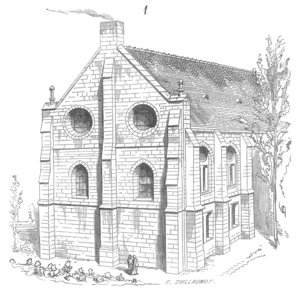
Le pays de France, plaine de France ou Parisis, est une région naturelle située dans la région administrative Île-de-France au nord de Paris. C'est essentiellement une plaine limoneuse consacrée à la grande culture céréalière, dont la partie méridionale est englobée dans la banlieue nord de Paris et est fortement urbanisée. On y trouve également l'aéroport Roissy-Charles-de-Gaulle.
Bathilde, née vers 630 et morte le 30 janvier 680 à Chelles, est une reine des Francs, épouse de Clovis II. Elle est reconnue sainte par l'Église catholique.
Chelles est une commune française située dans le département de Seine-et-Marne, en région Île-de-France et faisant partie de l'agglomération parisienne.